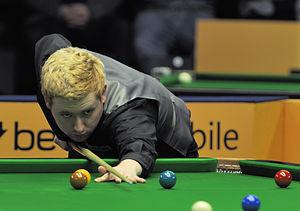
Ben Woollaston, né le 14 mais 1987 à Leicester, Leicestershire, est un joueur de snooker anglais, professionnel depuis 2003.